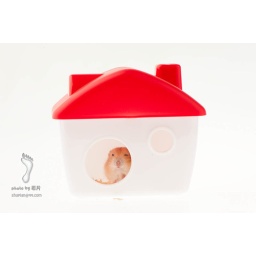
A cute little mouse, living in a small house there.